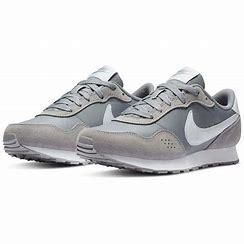
Brand: Nike
Model: MD Valiant